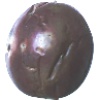
Label: passion_fruit